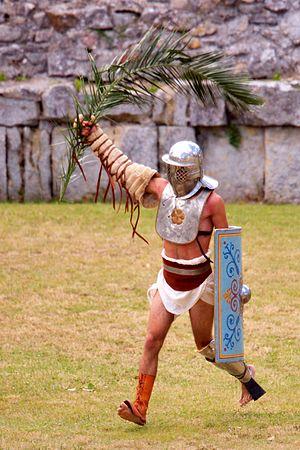
Le pectoral est une protection en métal sous la forme d'un plastron qui se fixe dans le dos par deux lanières croisées pour protéger la poitrine notamment du provocator.
Le provocator est un type de gladiateur. Cas rare parmi les gladiateurs, il combattait un autre provocator.
Les gladiateurs étaient, dans la Rome antique, des combattants professionnels qui s'affrontaient par paires bien définies, chacun des deux adversaires appartenant à une catégorie appelée armatura, dotée d'une panoplie et de techniques de combat spécifiques.